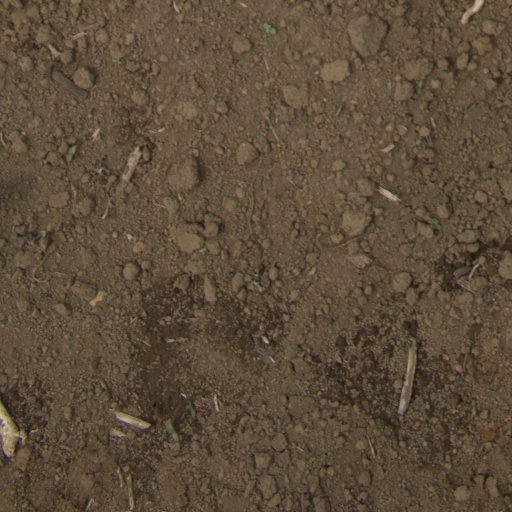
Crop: Jerusalem artichoke